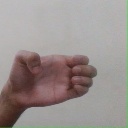
अक्षर: ख